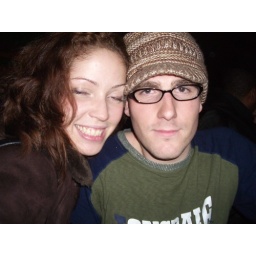
Alaina and Anthony in Alaina's hat & glasses